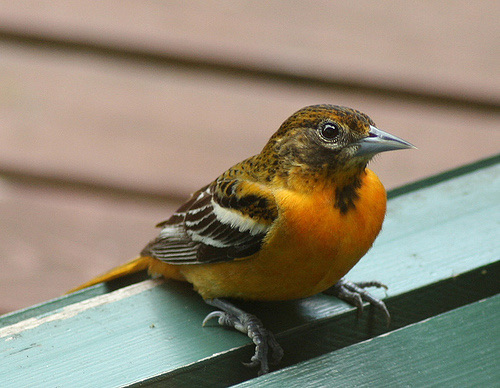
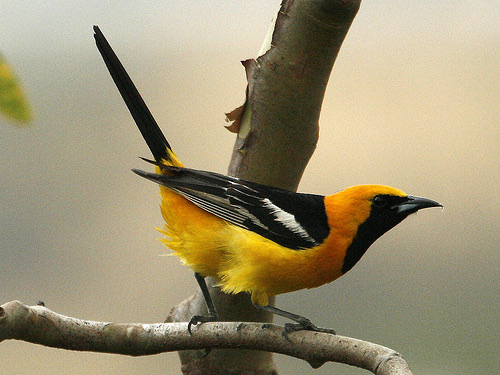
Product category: misc
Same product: yes